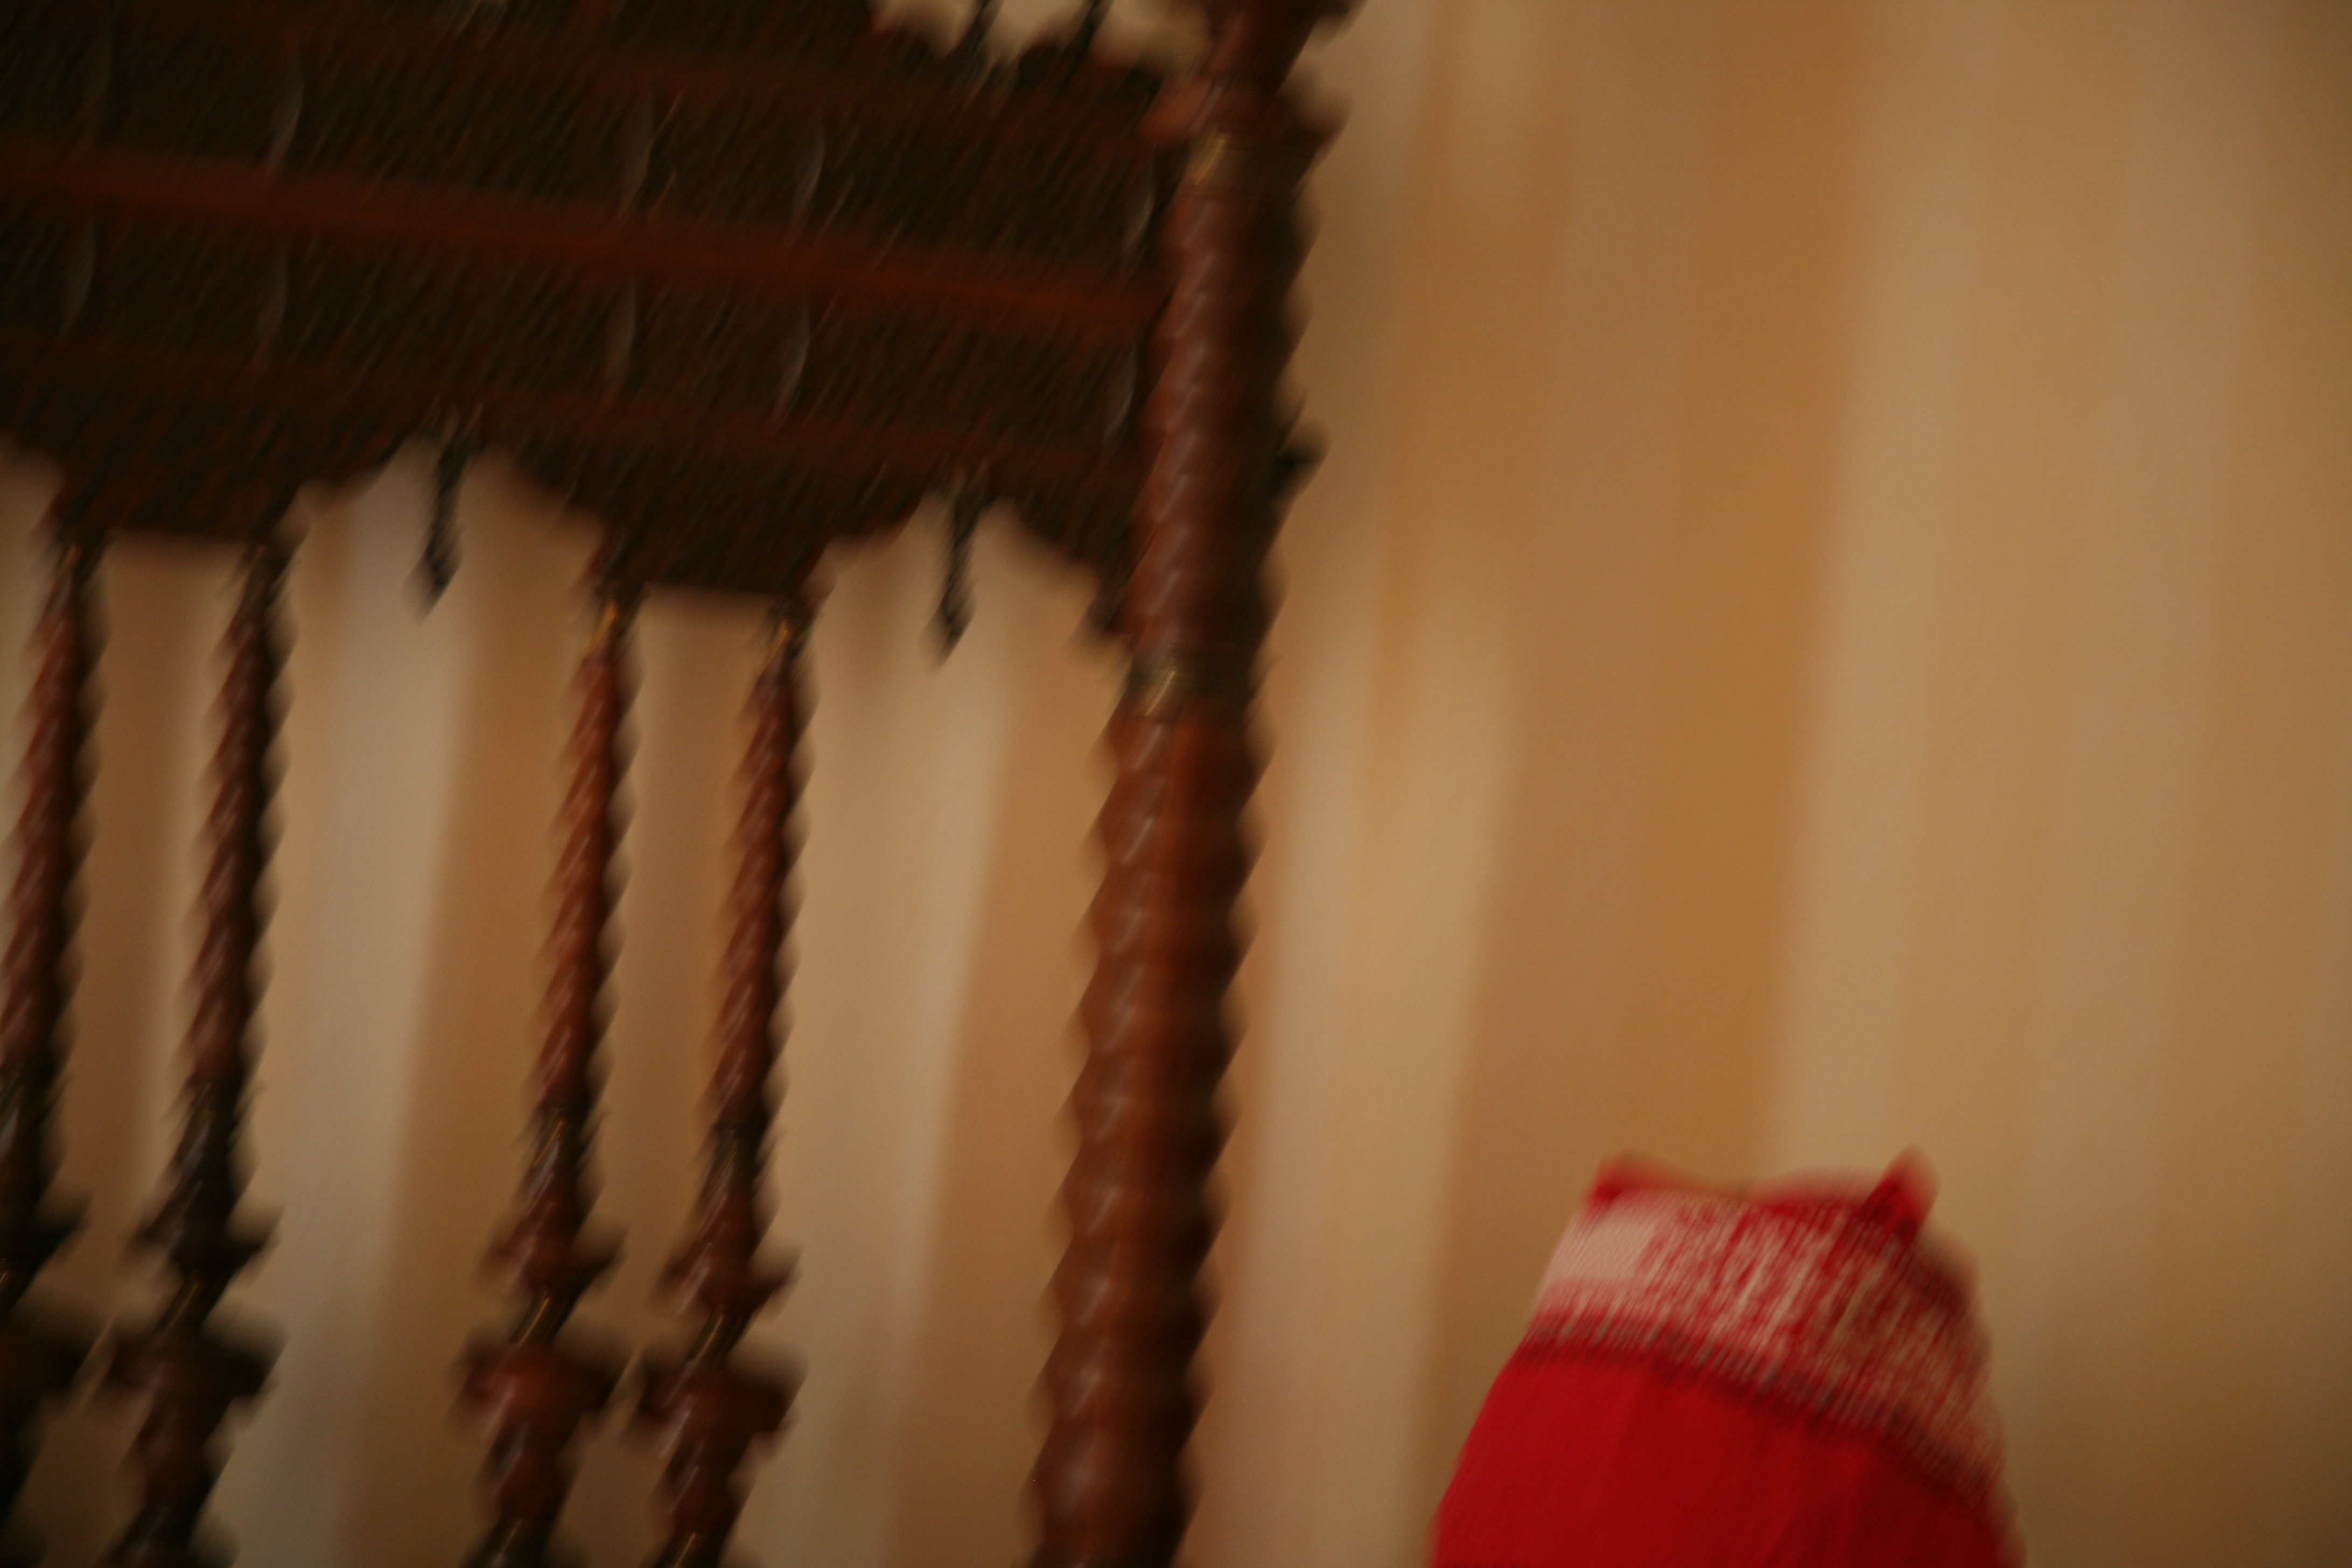
chateau, curtain, castle, material, interior design, textile, art, citerne, pension, somme, guesthouse, picardie, burg, yonville, chambredh tes, window covering, window treatment